Zaur (village)

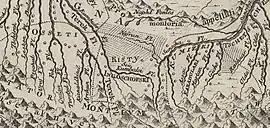
"Kisty-Ingoschofski" (Ingush) on 's map in 1771, over a decade prior to the establishment of the fortress Vladikavkaz on the right bank of the Terek river.

Based on the analysis of maps of the 19th century, historian and caucasologist concluded that the village was founded in the period of the 1730s to 1760s, the same time that Ingush migrations to the right bank of Terek River occurred.